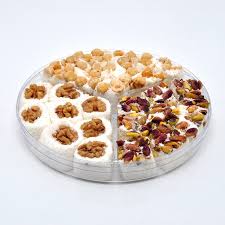
Yemek: lokum